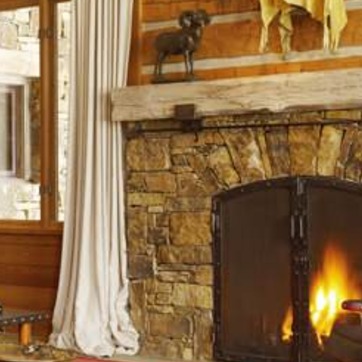
Material: stone